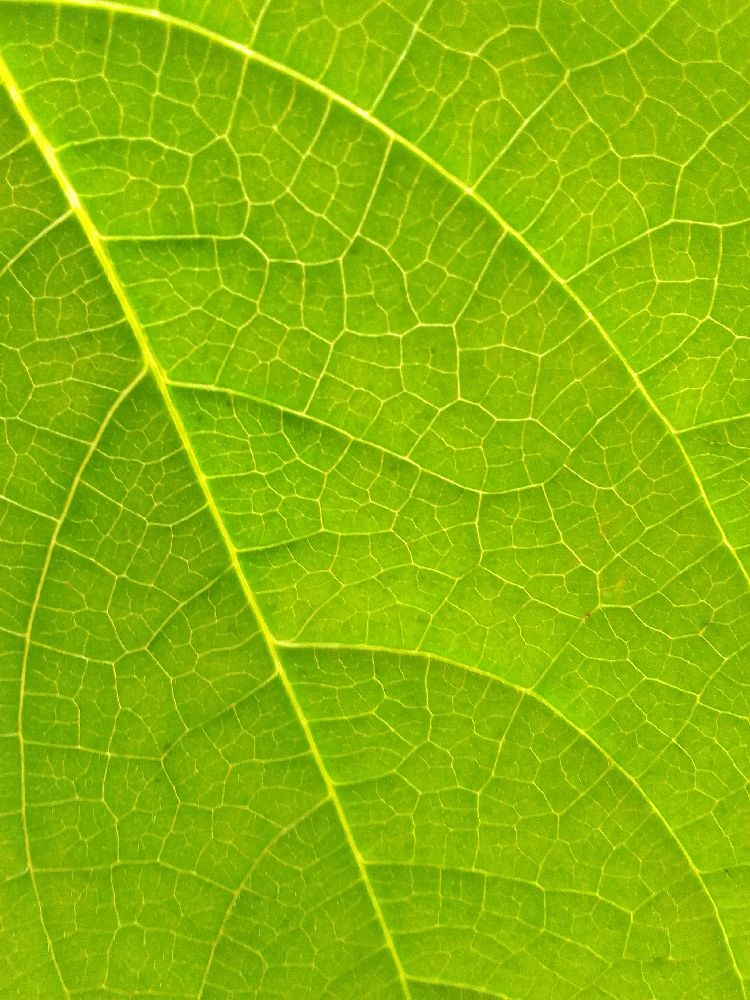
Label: healthy